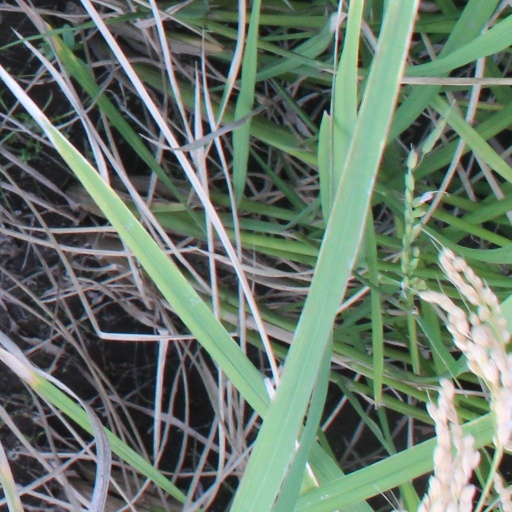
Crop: rice